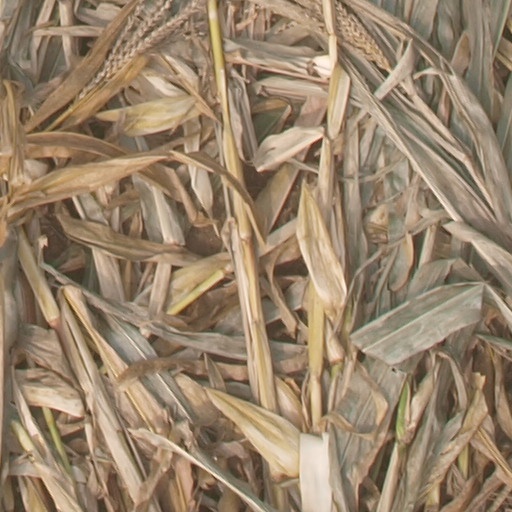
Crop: maize; corn